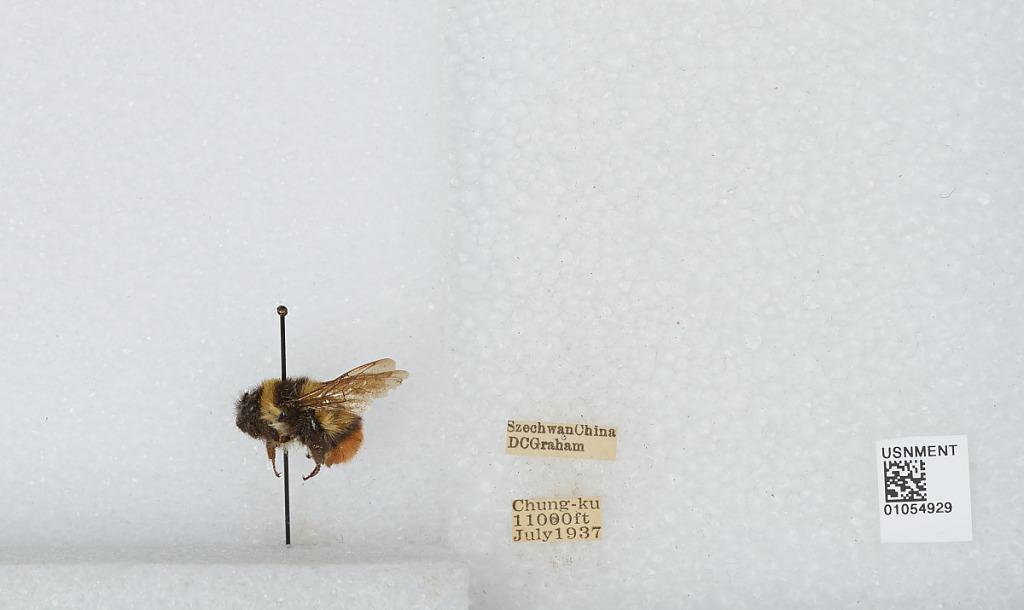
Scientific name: Bombus sp.
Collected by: D. Graham
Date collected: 1937-7-
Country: China
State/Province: Sichuan
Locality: Chung-ku